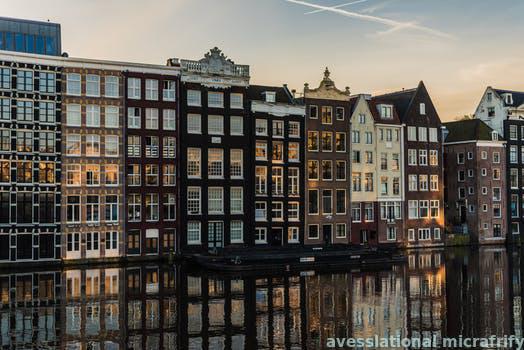
Label: Watermark